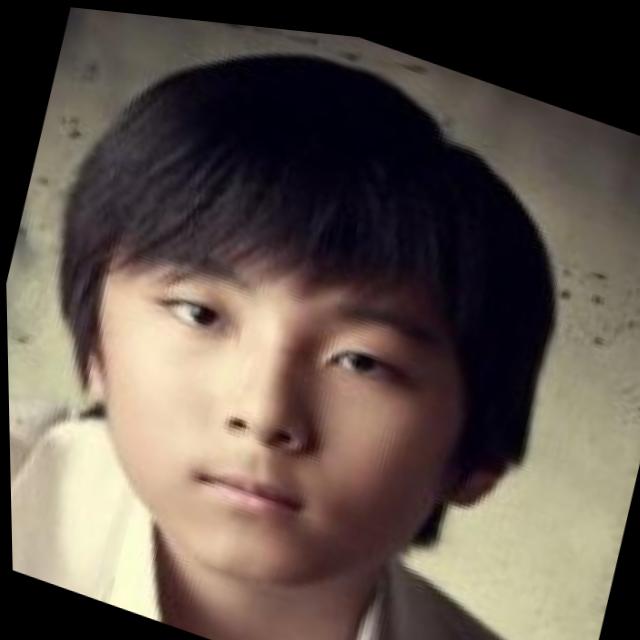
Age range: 13-20